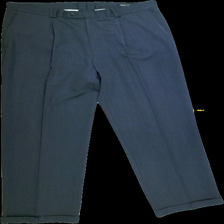
View: front
Type: Trousers
Category: Men
Brand: Not in the list
Brand text on label: MARIFA
Colors: Grey
Material: 55%polyester 45%wool
Cut: Regular
Season: Autumn
Stains: Minor
Smell: Minor
Price range: 100-150
Recommended usage: Reuse